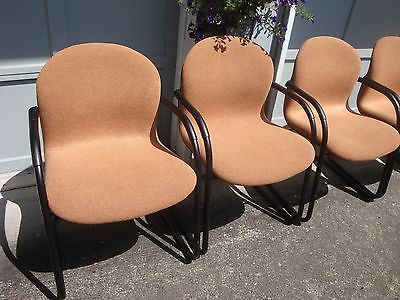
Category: chair